Anne Shannon Monroe

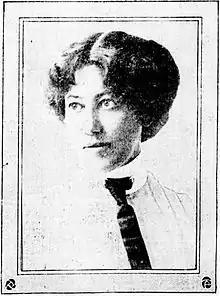

Anne Shannon Monroe was born in Bloomington, Missouri, the daughter of William Andrew Monroe (1842-1889), M.D., and great-granddaughter of George Shannon of the Lewis and Clark Expedition.